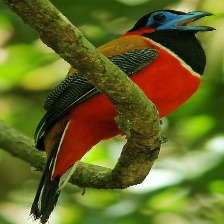
Species: RED NAPED TROGON
Scientific name: HARPACTES KASUMBA